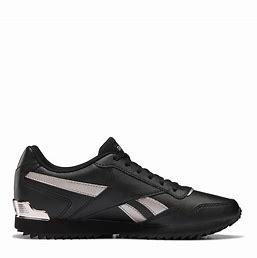
Brand: Reebok
Model: Royal Glide